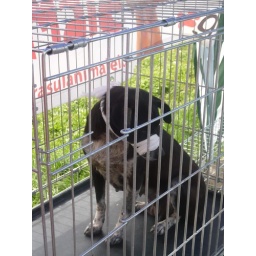
Stray street dog caught by a good samaritan.